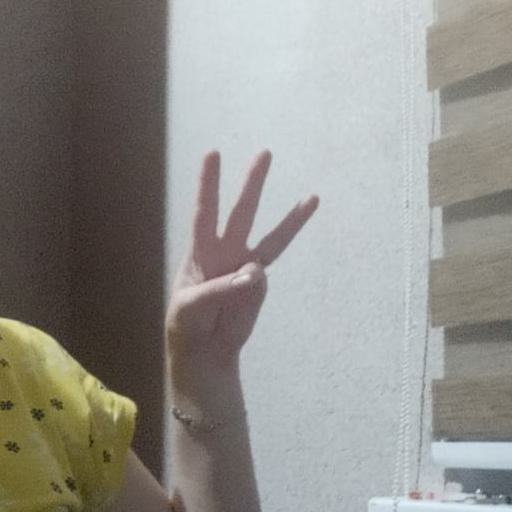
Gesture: three